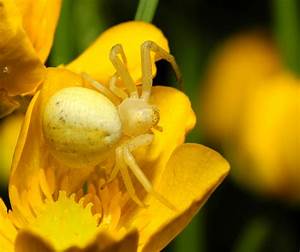
Label: ragno